Krabat

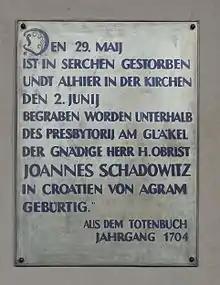

Thorough research of various historical documents established that Krabat was in fact Janko Šajatović (1624–1704), a Croat (Crabat) cavalry commander from Žumberak who came to the north of Germany in 1658 to defend the borders of Christian Europe. After gaining recognition for his military abilities, the Saxon prince invited him to be in his personal guard. As a reward for his trustworthiness, the prince gave him a property in Groß Särchen. There with his knowledge and skills, since he was one of the few literate people in the area which was already inhabited by Sorbs, he helped people in various ways. He taught them to drain swamps, to build mills, and he started farming in that area. A favorite among the nobility and the people, he quickly became a legend, so even after his death, stories about his heroism spread and supernatural powers were attributed to him, which resulted in sagas and legends that inspired many writers.